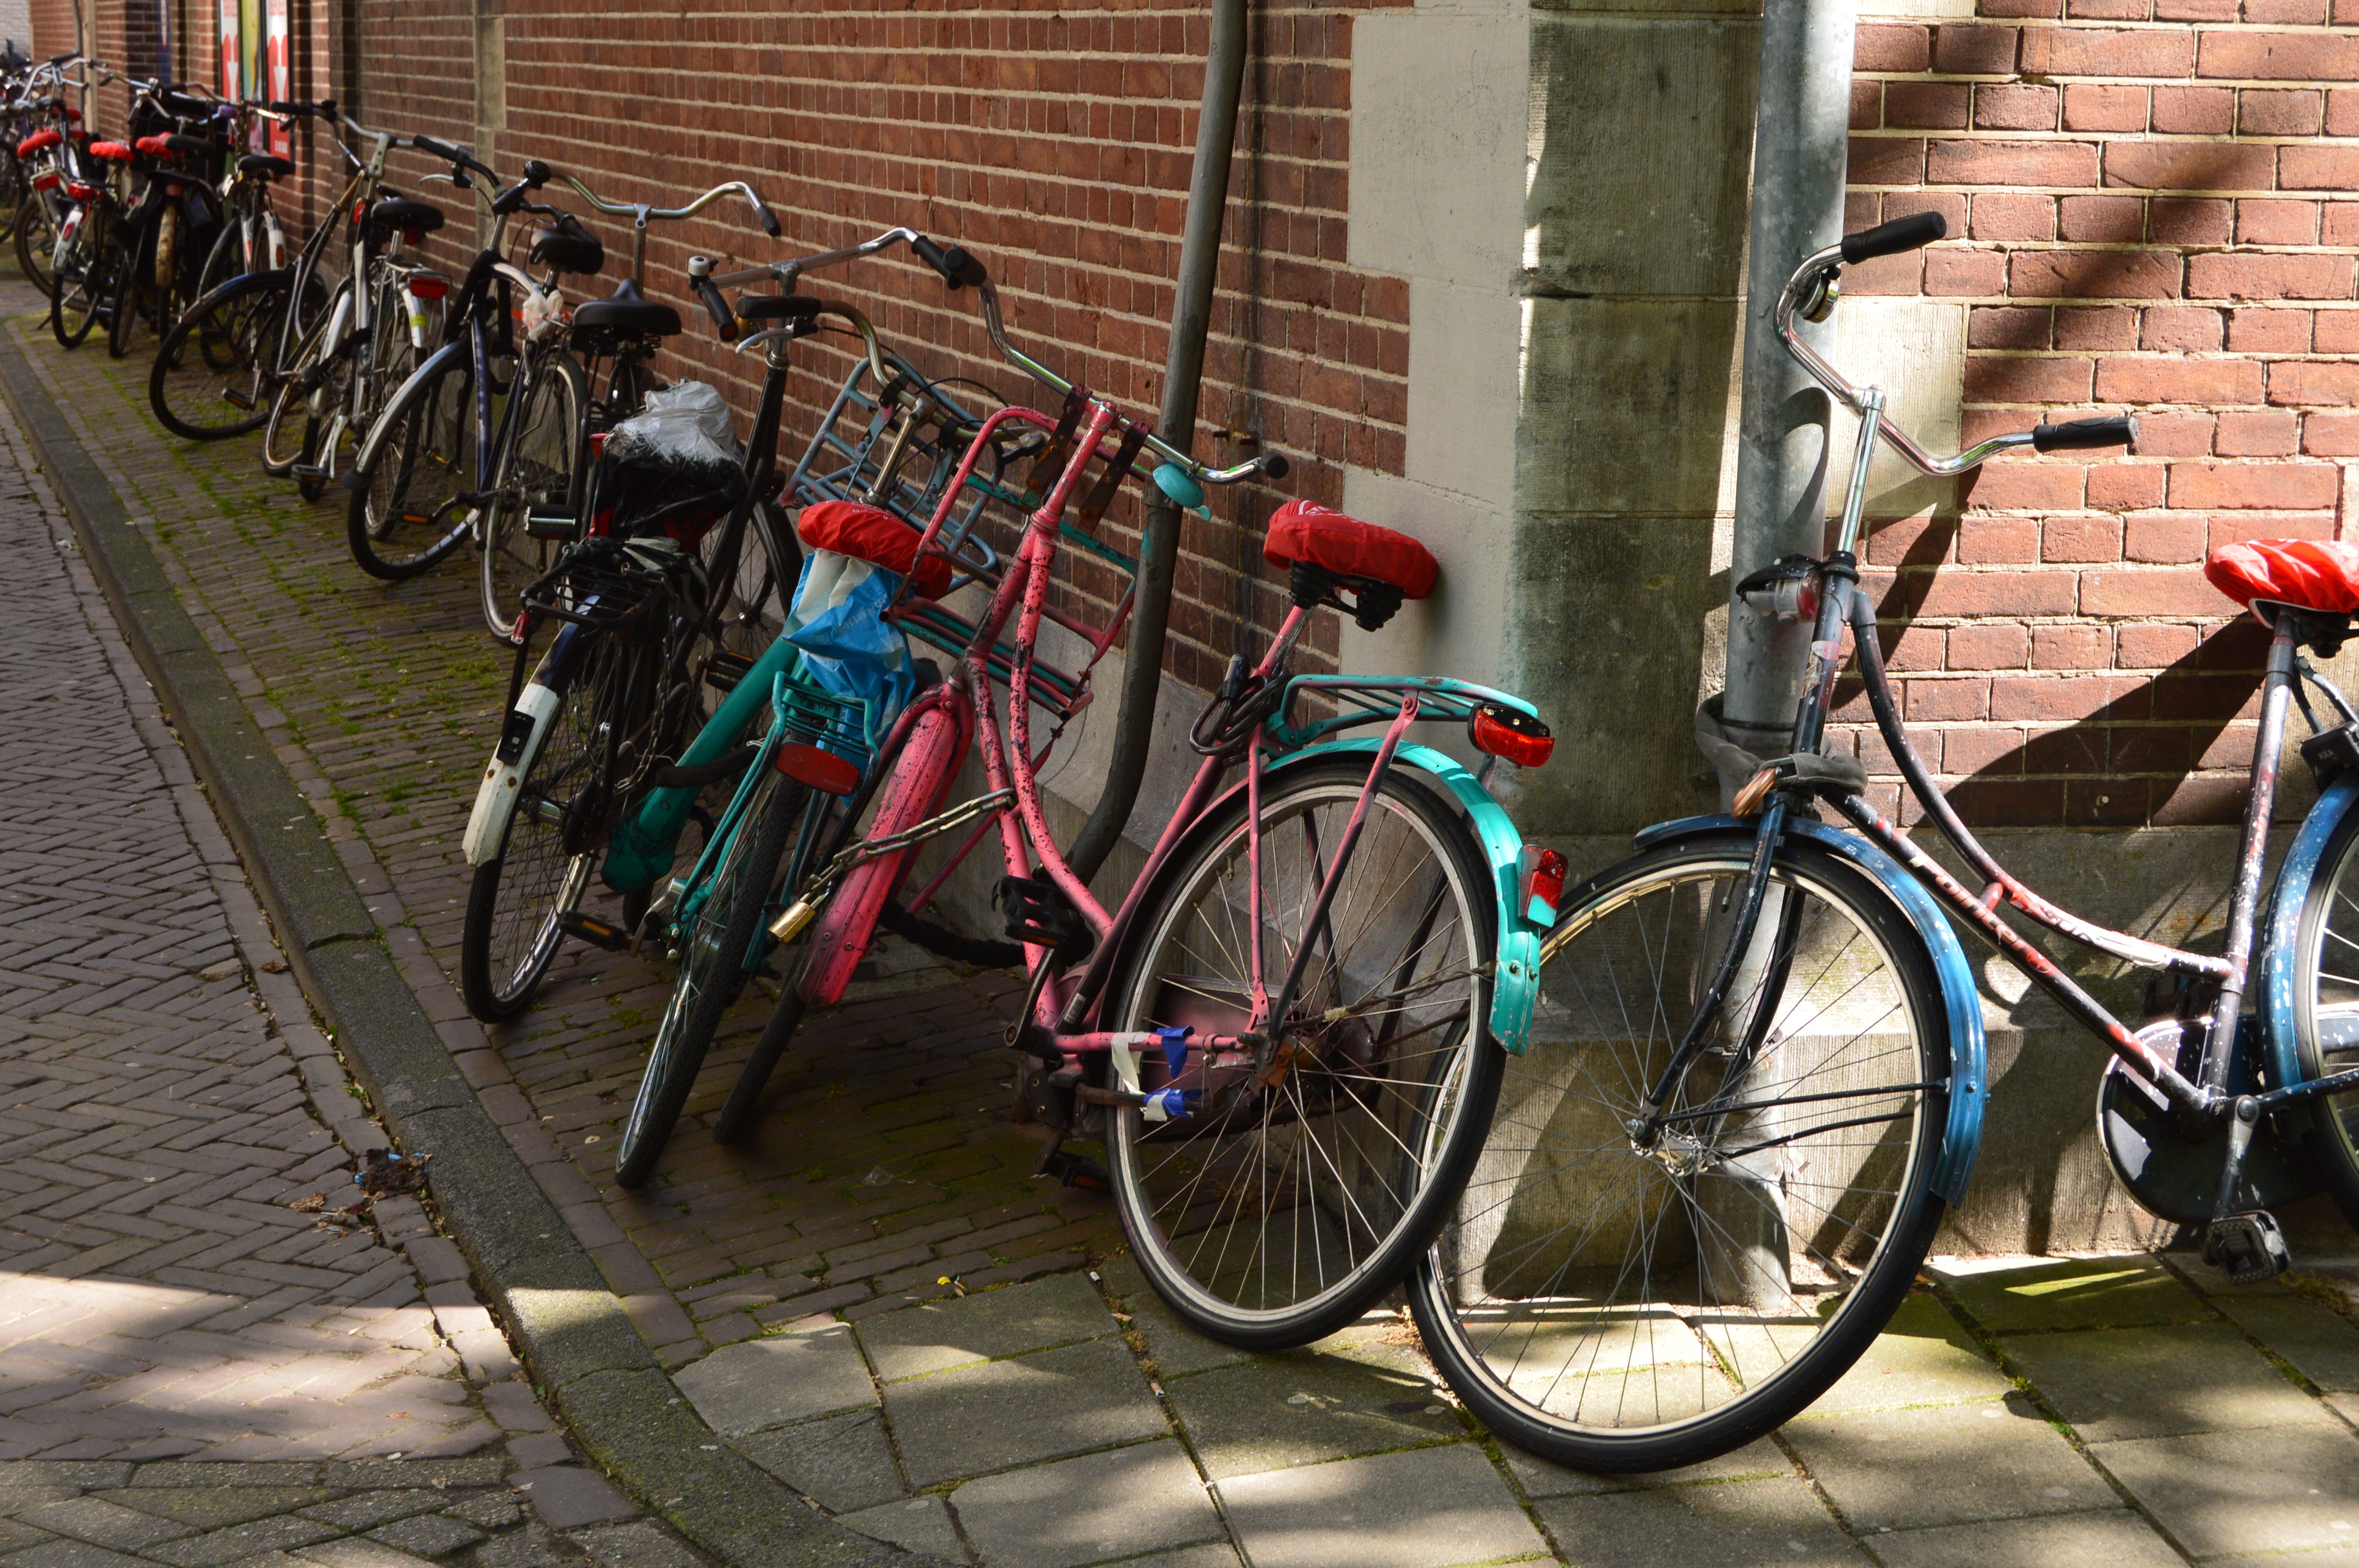
bicycle, vehicle, sports equipment, mountain bike, cycling, amsterdam, netherlands, bicycles, road cycling, cyclo cross bicycle, bicycle racing, road bicycle, endurance sports, racing bicycle, hybrid bicycle, road bicycle racing